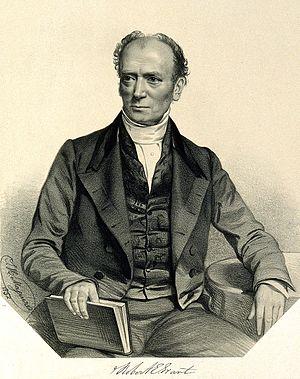
Robert Edmond Grant est un zoologiste britannique, né en 1793 et mort en 1874.